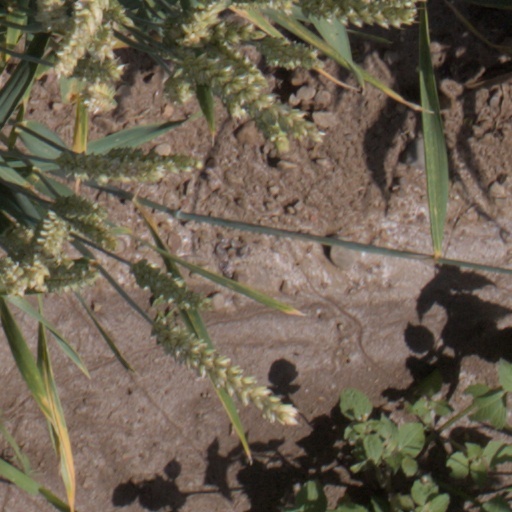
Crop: wheat